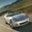
Label: automobile